List of gear nomenclature

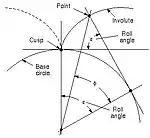
Involute roll angle

Expressed as ε, the involute roll angle is the angle whose arc on the base circle of radius unity equals the tangent of the pressure angle at a selected point on the involute.